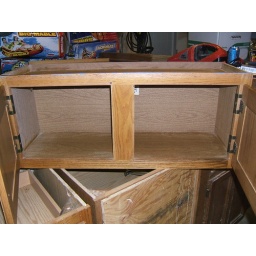
Used above my stove and microwave